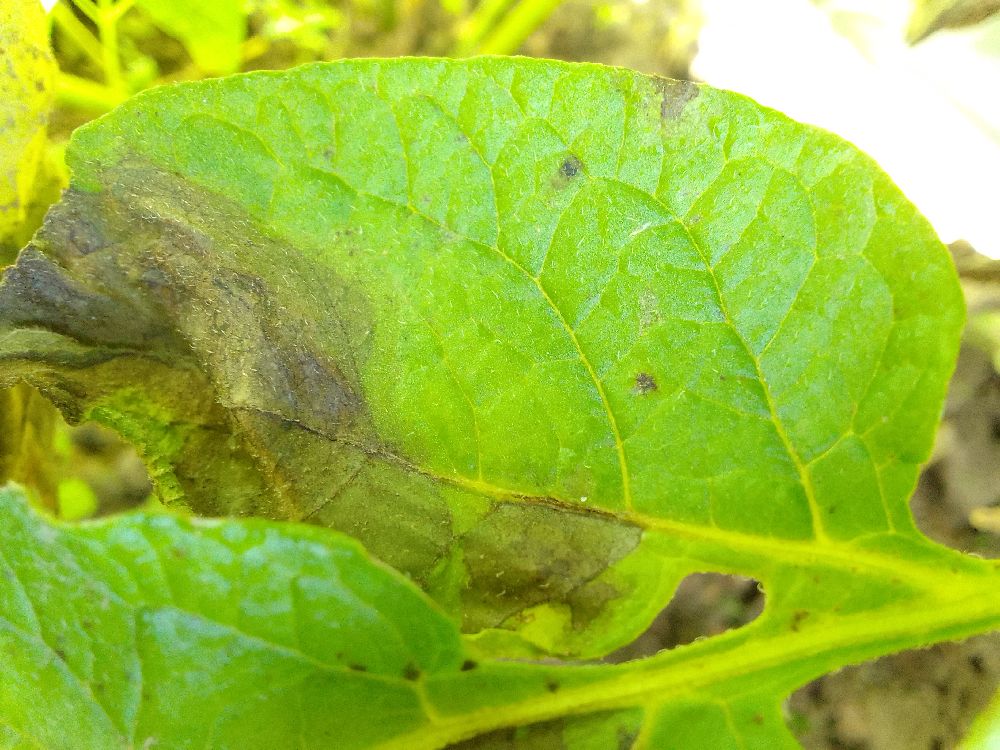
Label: Late blight